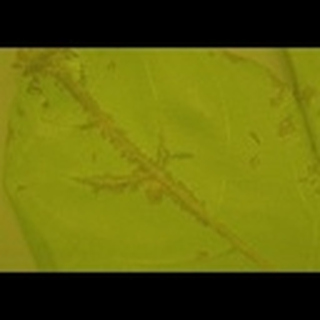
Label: cotton_bacterial_blight